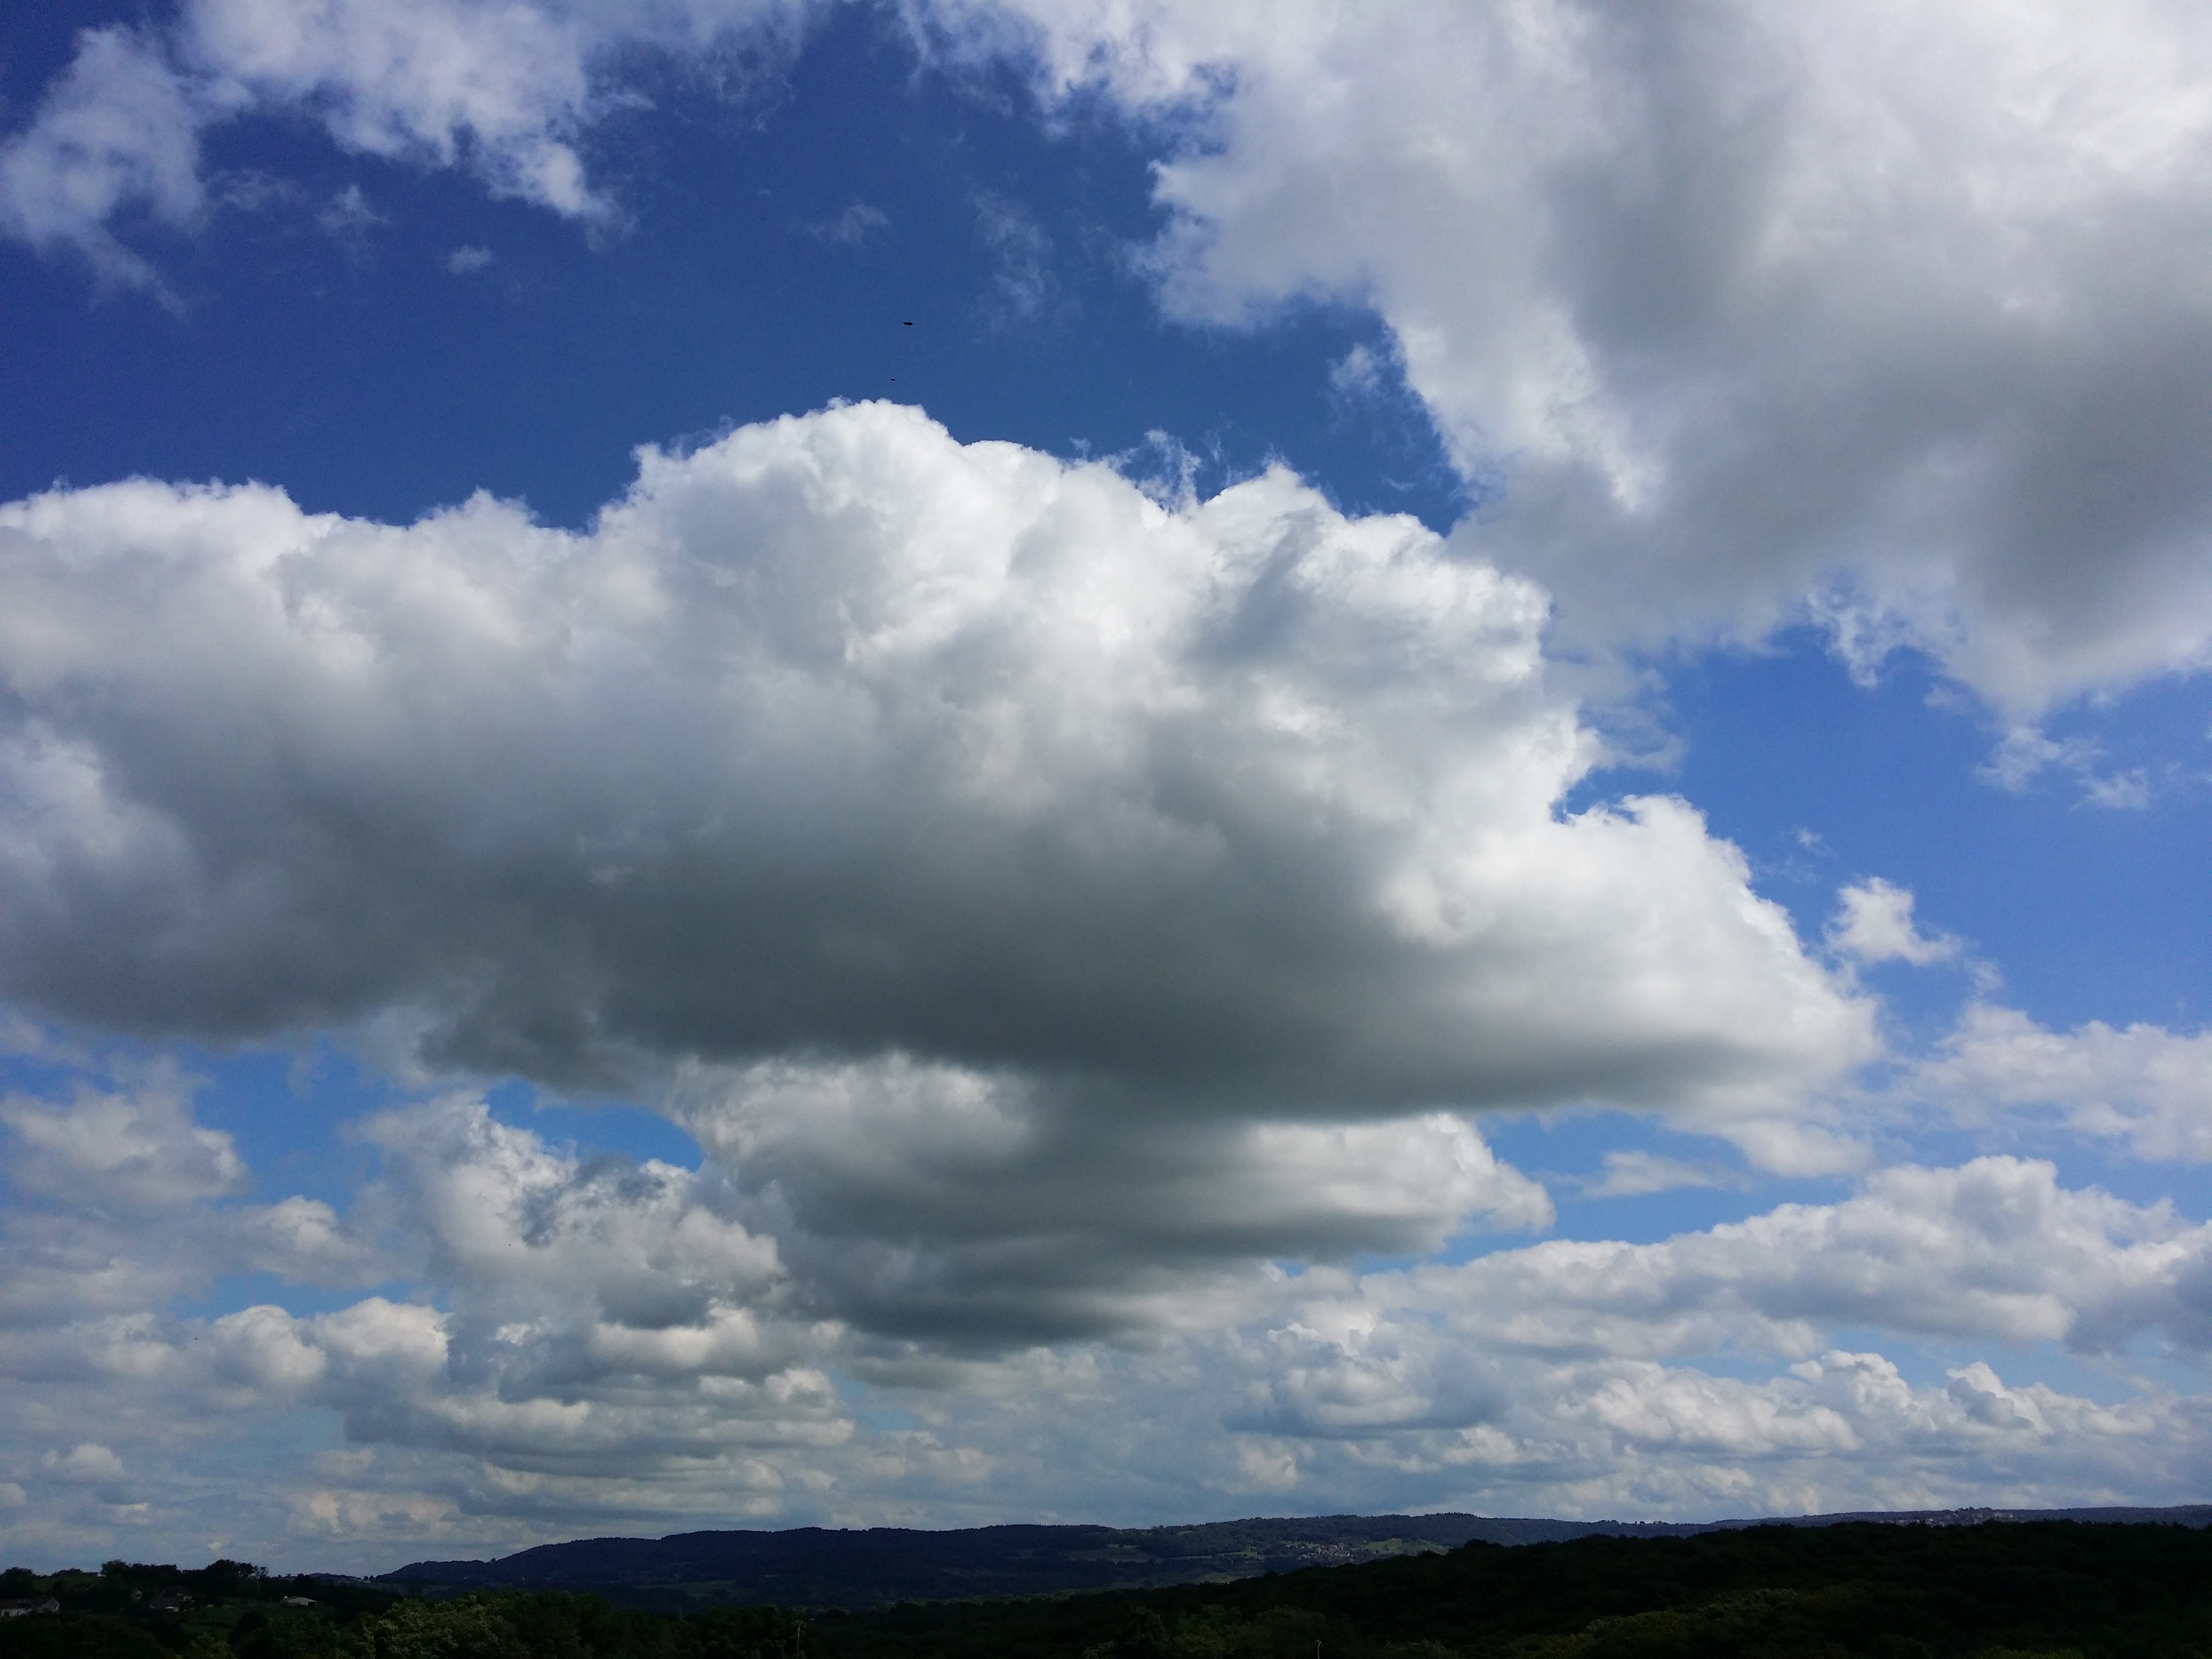
nature, horizon, cloud, sky, field, prairie, sunlight, atmosphere, cumulus, plain, clouds, grassland, jura, meteorological phenomenon